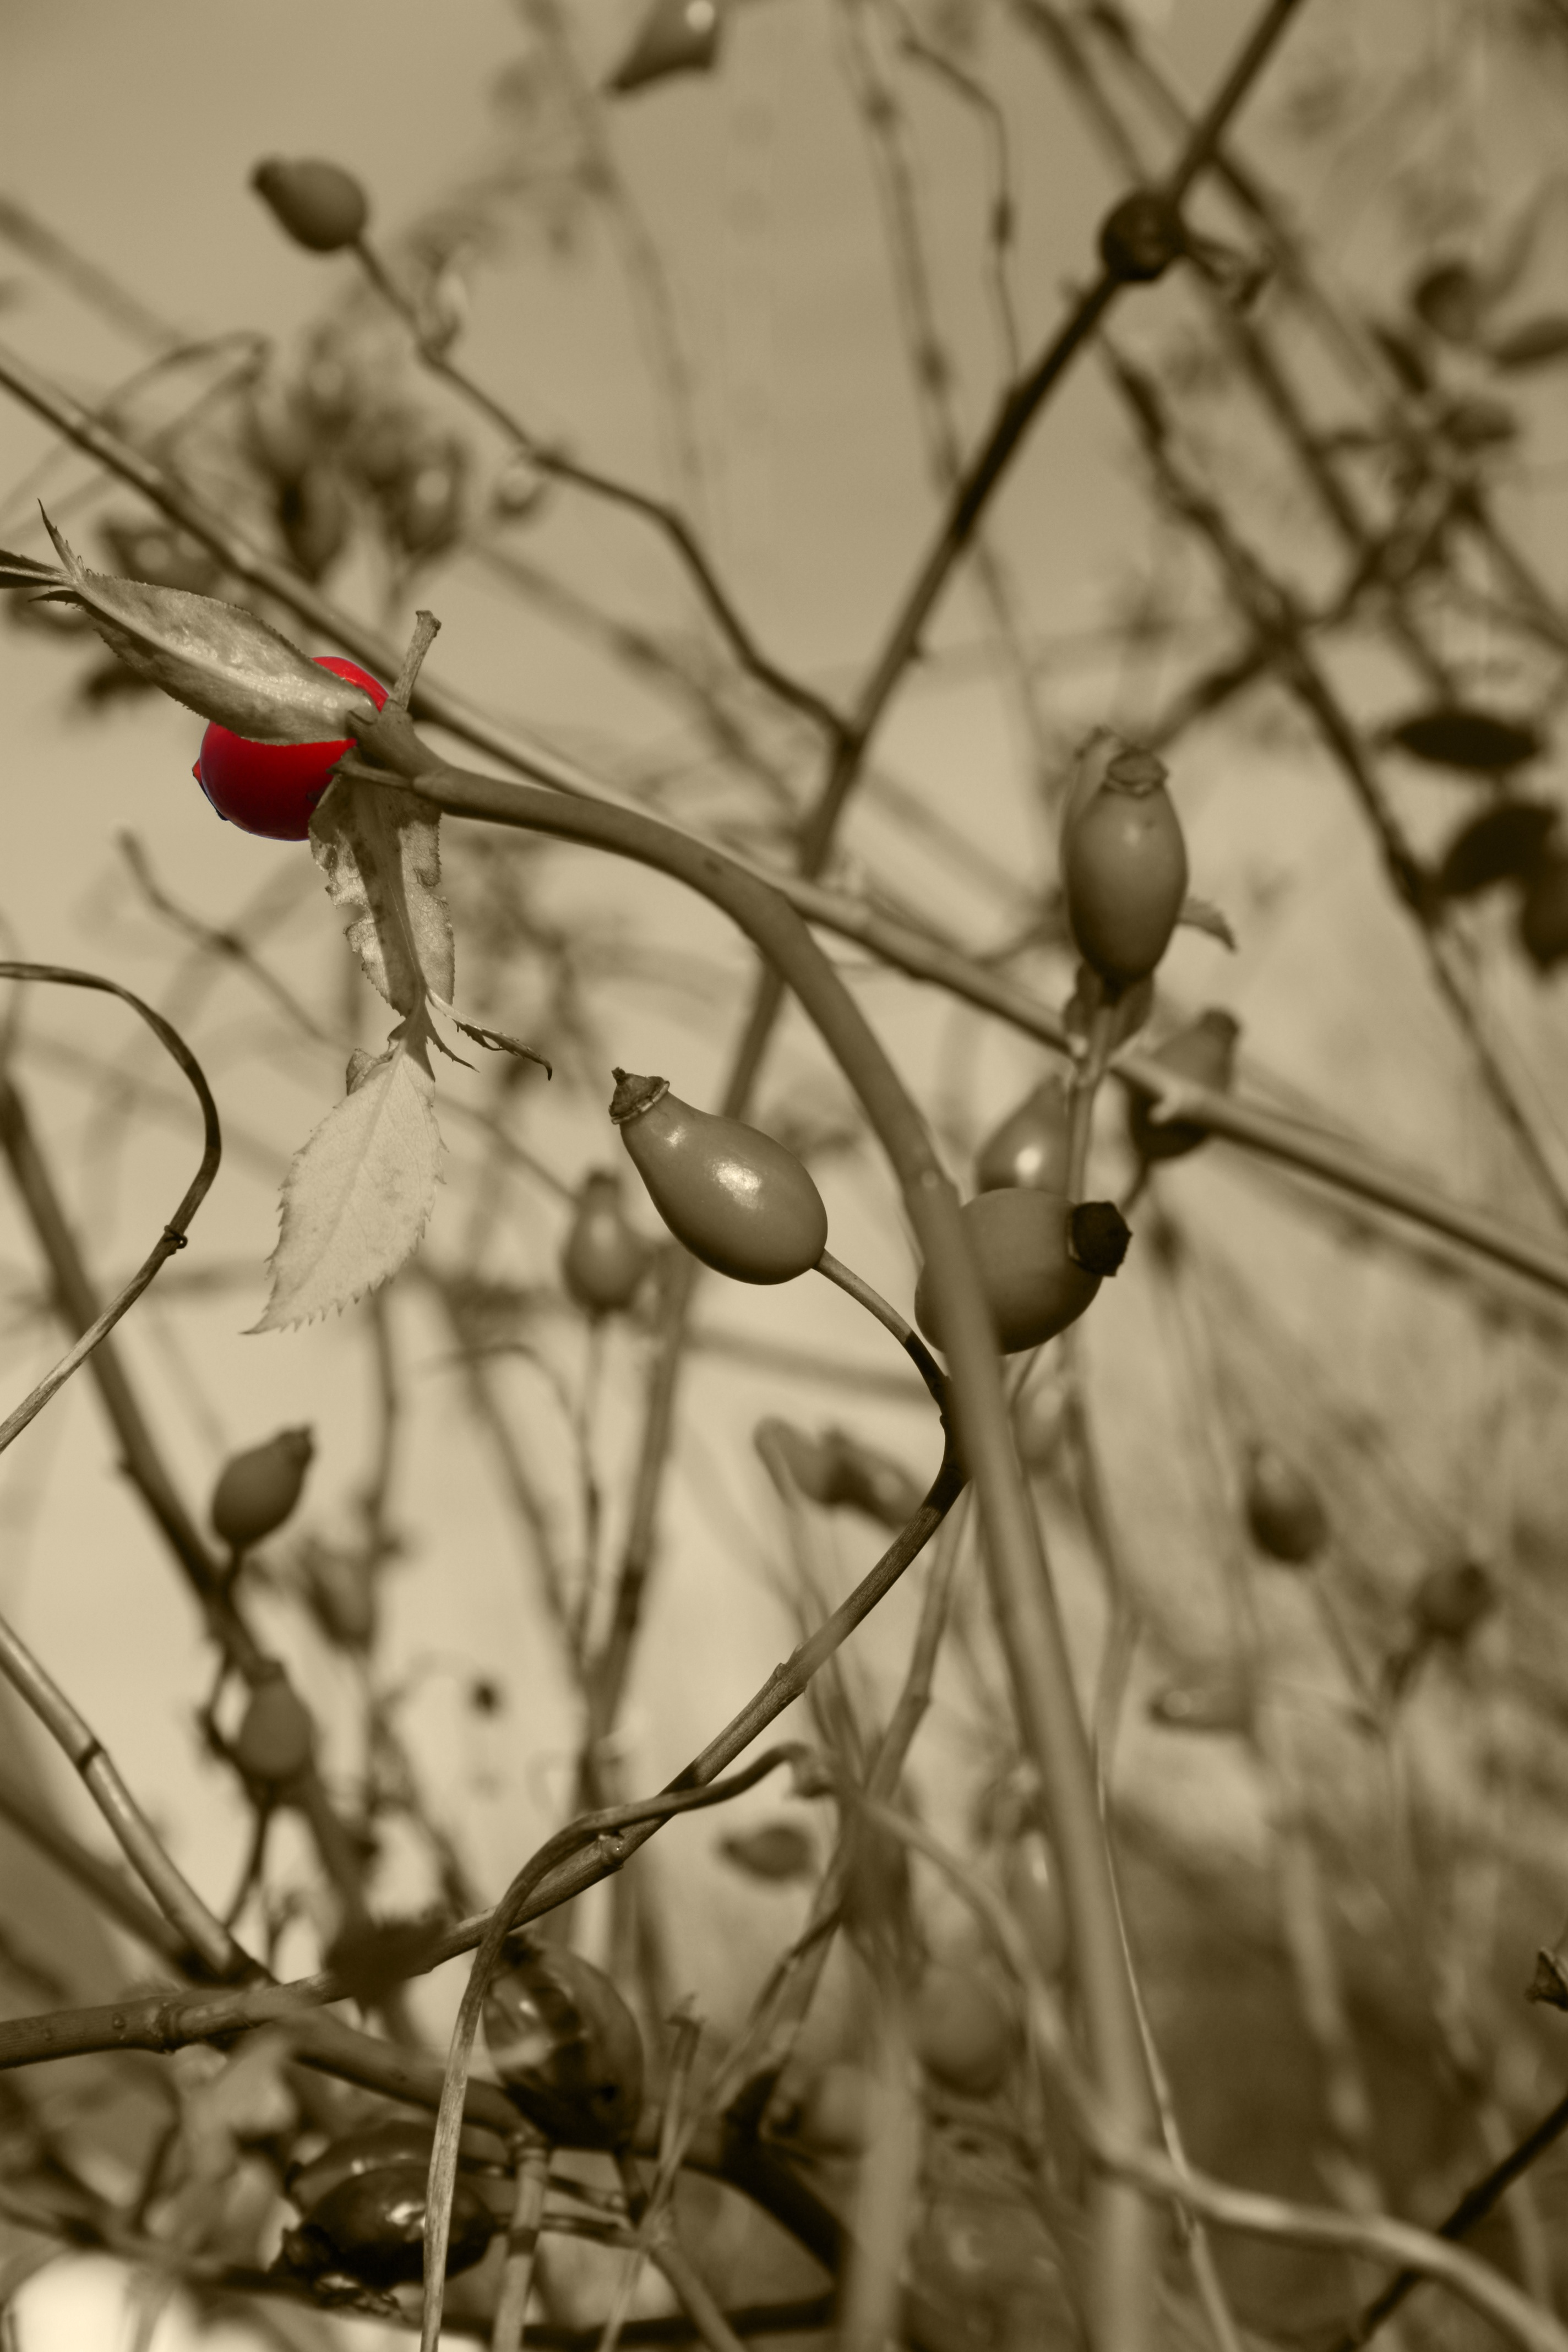
tree, nature, branch, winter, black and white, plant, white, photography, sunlight, leaf, flower, bush, line, spring, autumn, botany, monochrome, flora, season, twig, close up, rose hip, macro photography, color key, monochrome photography, plant stem, woody plant